Ahmed Sékou Touré

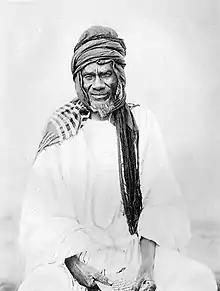
Samori Ture, Touré's great-grandfather was the founder of the Wassoulou Empire, an Islamic state in present-day Guinea that resisted French colonial rule in West Africa from 1882 until his capture in 1898.

Sékou Touré was born on 9 January 1922, into a Muslim family in Faranah, French Guinea, a colony of France. Faranah is a town deep inside Guinea situated on the banks of the Niger River. He was one of seven children born to Alpha Touré and Aminata Touré, who were subsistence farmers. He was an aristocratic member of the Mandinka ethnic group. His great-grandfather was Samori Ture (Samory Touré), a noted Muslim Mandinka king who founded the Wassoulou Empire (1861–1890) in the territory of Guinea and Mali, defeating numerous small African states with his large, professionally organized and equipped army. He resisted French colonial rule until his capture in 1898, and died while held in exile in Gabon.